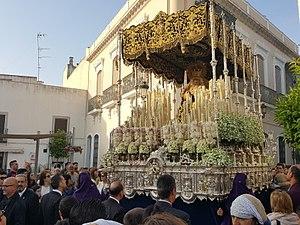
La Fraternité de Jésus Notre Père est une confrérie du village de Moguer, en Espagne.